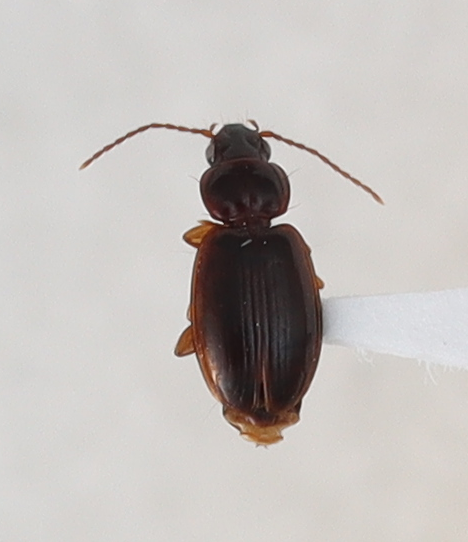
Scientific name: Trechus obtusus
Plot: 13
Trap: W
Collected: 20220420